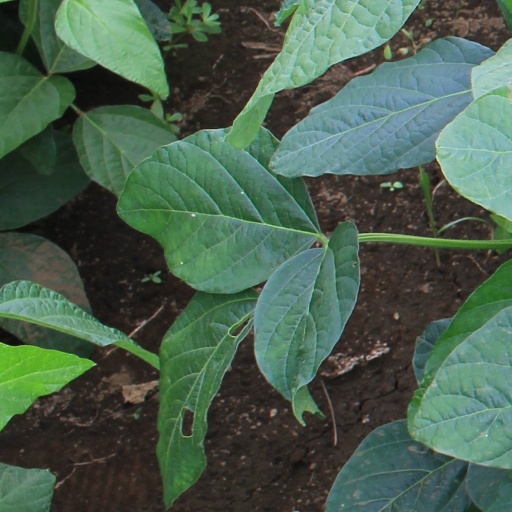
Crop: soybean